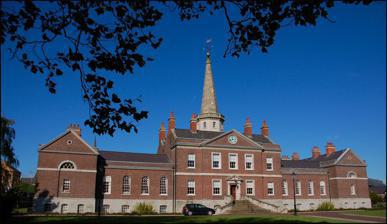
Building: Clifton House, Belfast
Country: United Kingdom
Year built: 1774
Historic building in Belfast, Northern Ireland Clifton House Clifton House, October 2007 General information Status Open, Old Peoples Home Town or city Belfast Country Northern Ireland Coordinates 54°36′22.96″N 5°55′59.86″W / 54.6063778°N 5.9332944°W / 54.6063778; -5.9332944 Construction started 7 August 1771 Opened 17 September 1774 Owner Belfast Charitable Society Design and construction Architect(s) Mr Cooley Designations GradeA Website www .cliftonbelfast .com Clifton House is an 18th-century Grade A listed building located in Belfast , Northern Ireland. Originally built as a poor house by the Belfast Charitable Institution . Today it is houses a heritage centre alongside a residential home and sheltered accommodation apartments. Foundation The Belfast Charitable Society was founded in August 1752, with the aim of setting up a poorhouse and a charitable hospital infirmary . The Society was financed by subscriptions collected from leading inhabitants of the then town of Belfast, and a nationwide lottery . After over 20 years, land was donated by Arthur Chichester , the first Marquess of Donegall to the north of the town, and a plan was drawn up by Mr Cooley for a combined 36 person poorhouse and 24 bed infirmary, estimated at £3,000 to construct. In the centre of the final approved design were large assembly rooms. The foundation stone was laid on 7 August 1771, with the building opening on 17 September 1774. History Quickly becoming full and continually operating at full capacity, the Society agreed in March 1800 to permit Dr William Haliday to try the first trials of inoculation and vaccination in Ireland. Subject to the condition of approval of their parents, poorhouse children were given vaccinations to protect them against diseases. The funds generated allowed the building to be extended, adding a lunatic ward. Doctor William Drennan , although never one of the Poor House's physicians, was a strong supporter of the Belfast Charitable Society , and gave sound medical advice, especially on the advantages of public inoculation against small pox to the Board. Drennan lodged in the house of Henry Joy McCracken and Mary Ann McCracken who had strong links to the Society. Edward Bunting (1773–1843), an Irish musician and folk music collector, asked the Committee to support him in organising a festival, the proceeds of which were donated to the Charitable Society. A small sub-group of the Society's committee went to England to establish high-value trades which the poor should be trained in, and having studied the Lancashire cotton trade, came back to Belfast with the plan of training all inmates in the skills of the same industry. Hence training was set up on weaving, spinning, knitting, and net-making. The result was the foundation of Belfast 's cotton industry. Present After Belfast Charitable Society celebrated its 250th anniversary in 2002, it decided to build a new nursing home at Carlisle Circus. This allowed them to lease Clifton House to Helm Housing Association for 75 years, allowing funding of required renovation work. Clifton House is now shared by Helm who operate sheltered accommodation, and the Society who run an old persons home. The Clifton House Interpretative Centre offers tours of the building and the associated Clifton Street Cemetery , Belfast which can be booked via their website. The cemetery includes the burials of many associated with Clifton House including Mary Ann McCracken , Thomas McCabe and William Drennan . References